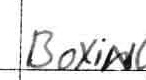
Label: boxing